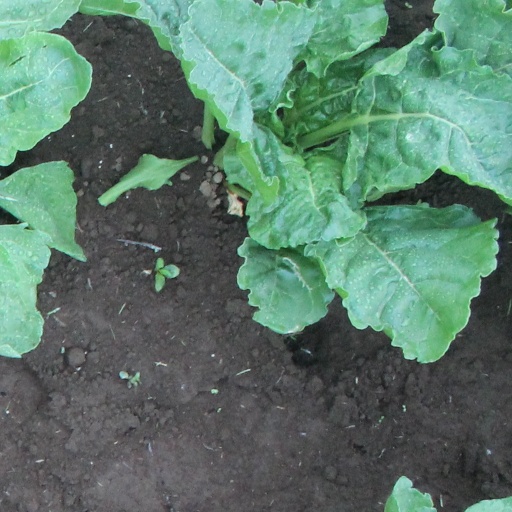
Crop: sugar beet